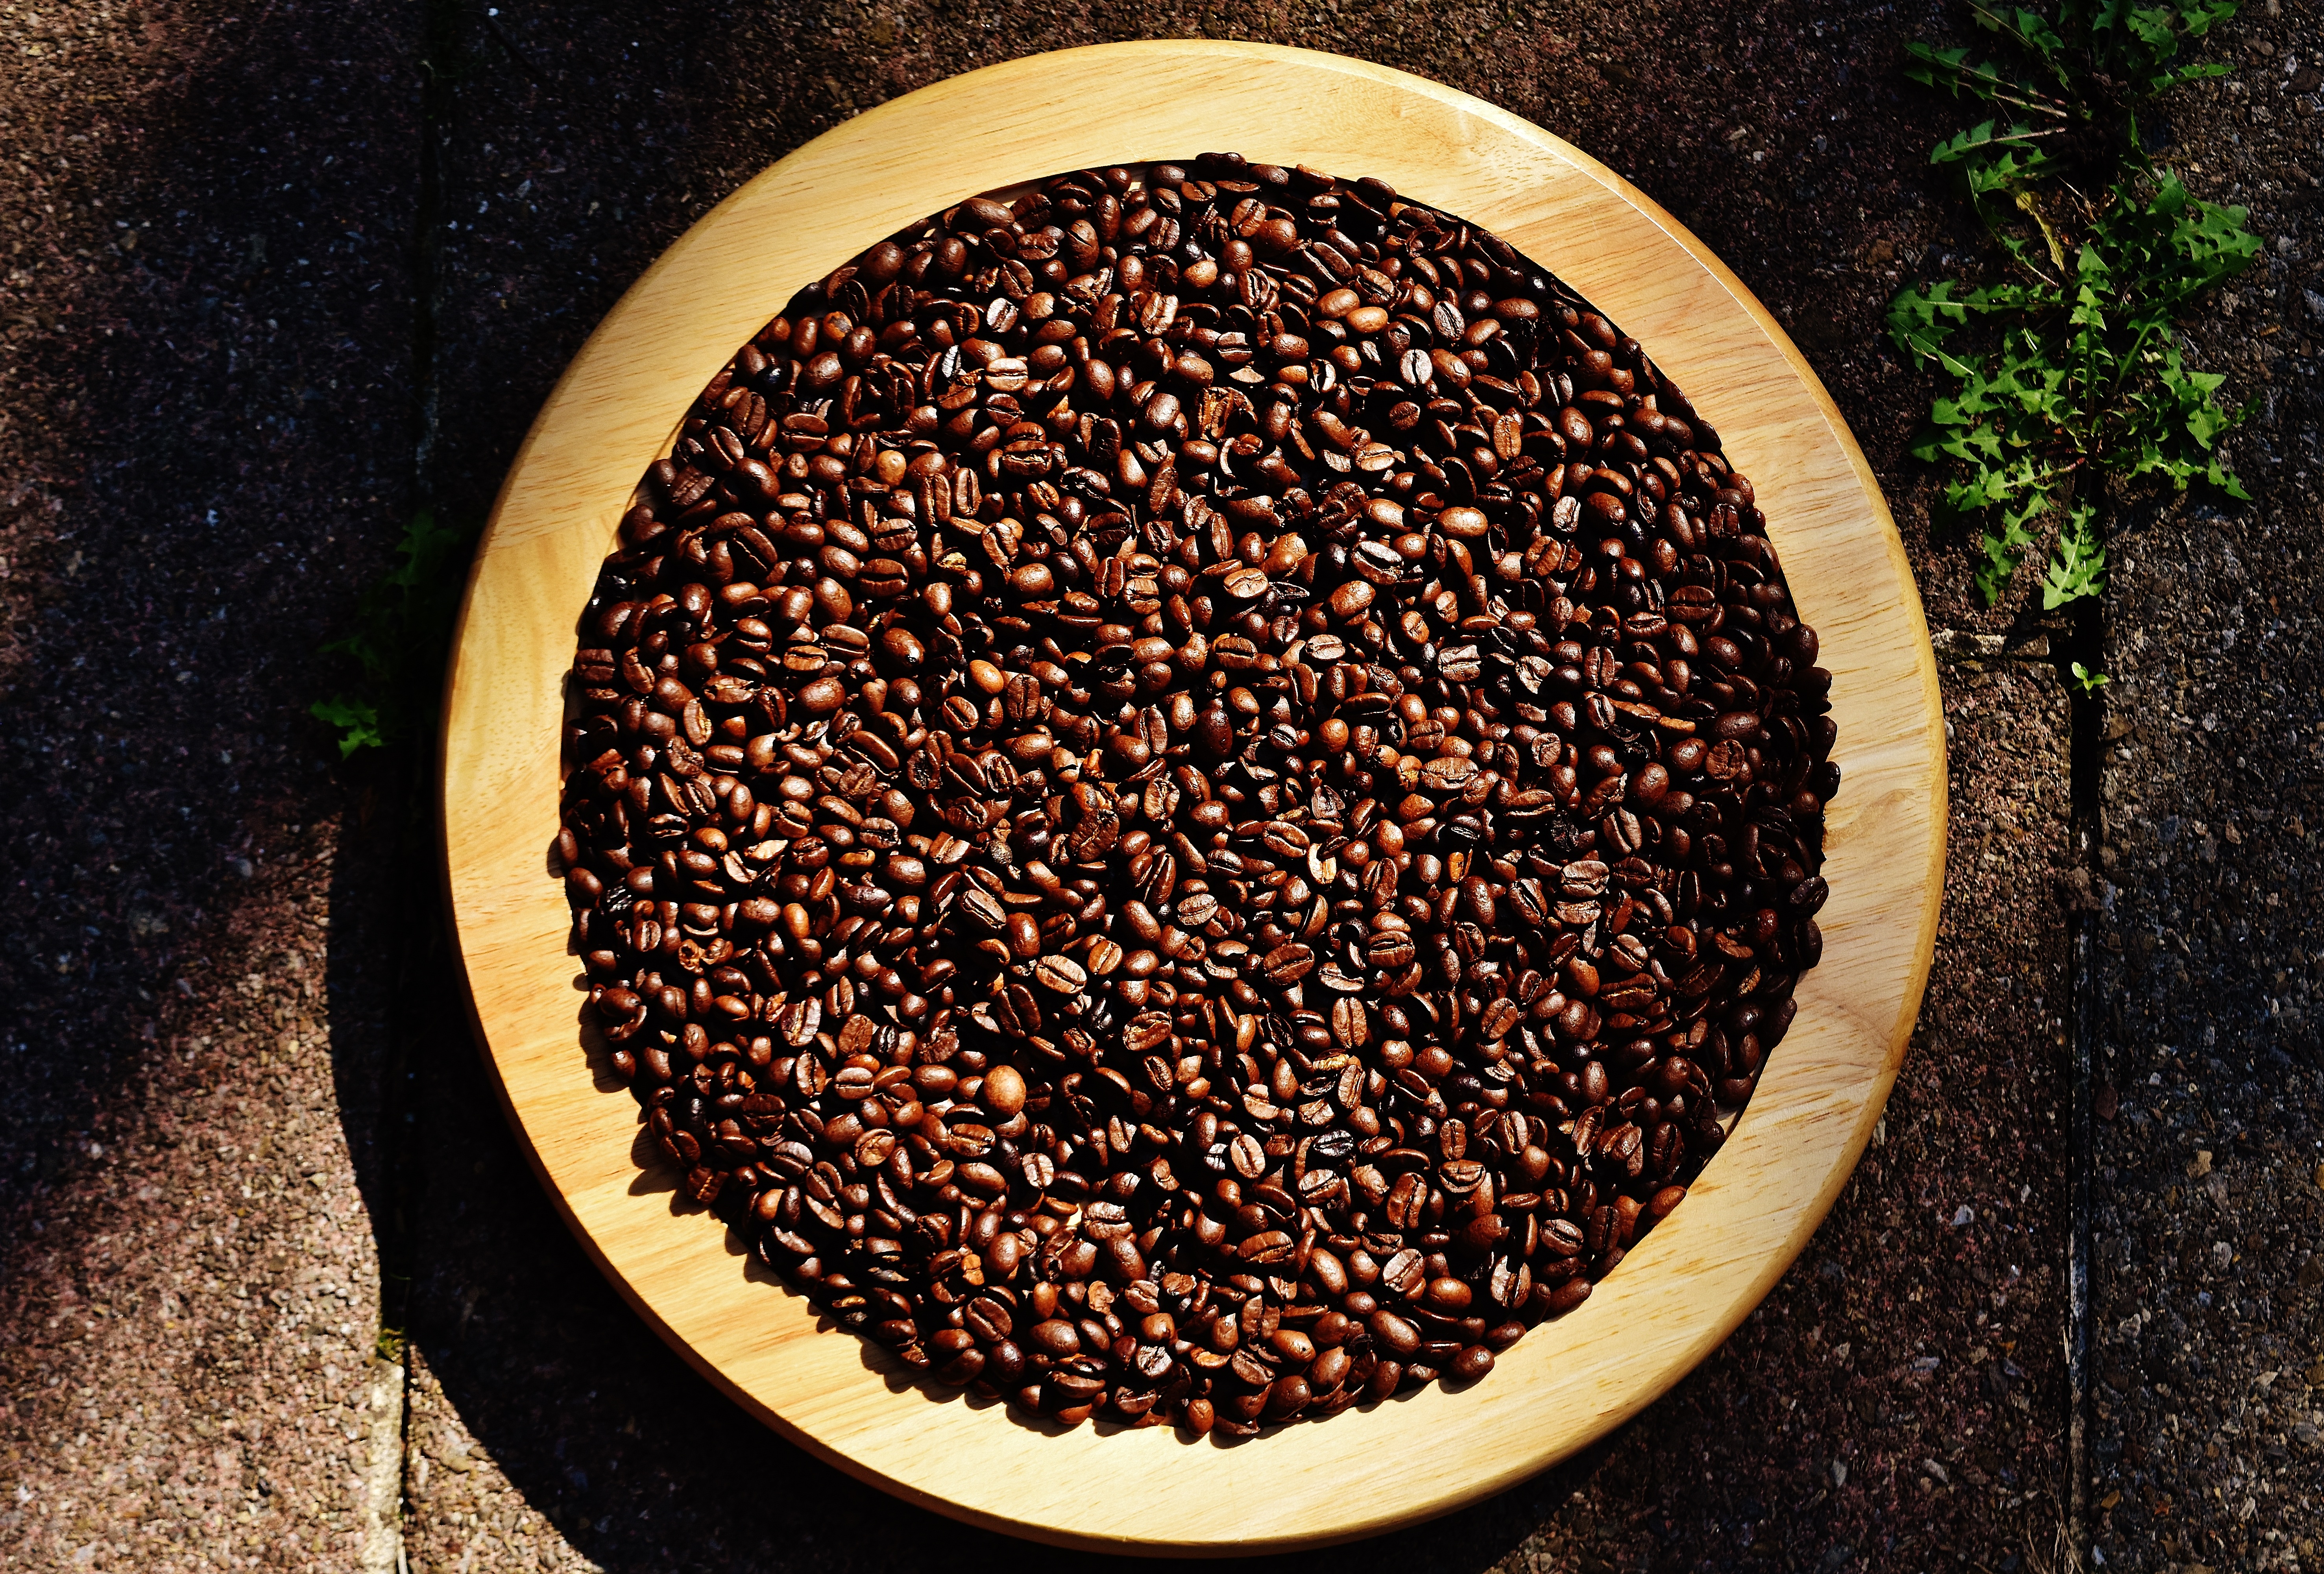
cafe, coffee, plant, aroma, food, produce, crop, brown, soil, drink, agriculture, delicious, caffeine, beans, enjoy, benefit from, aromatic, roasted, coffee beans, coffee roasting, stimulant, grass family, nuts seeds